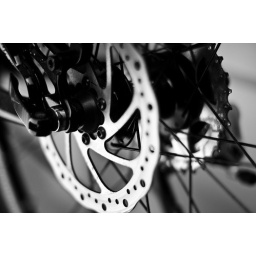
My bike in black and white